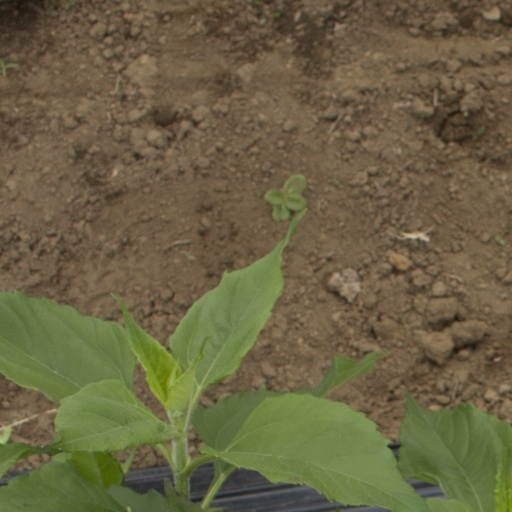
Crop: Jerusalem artichoke